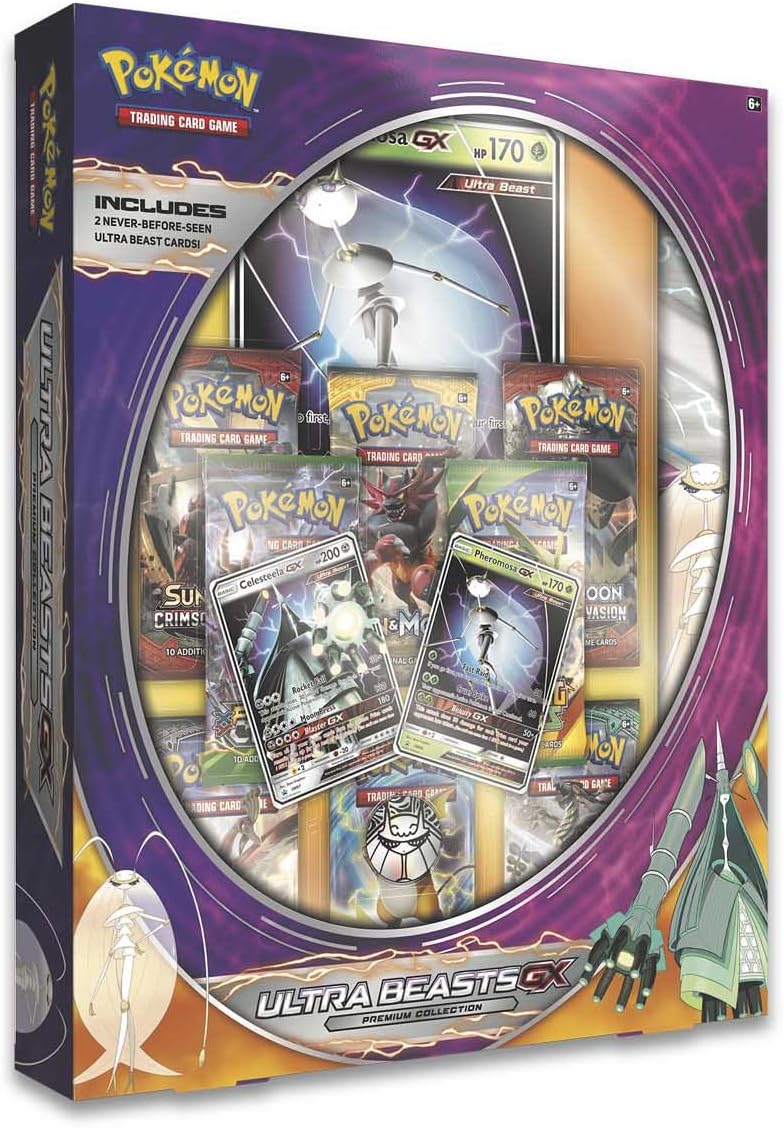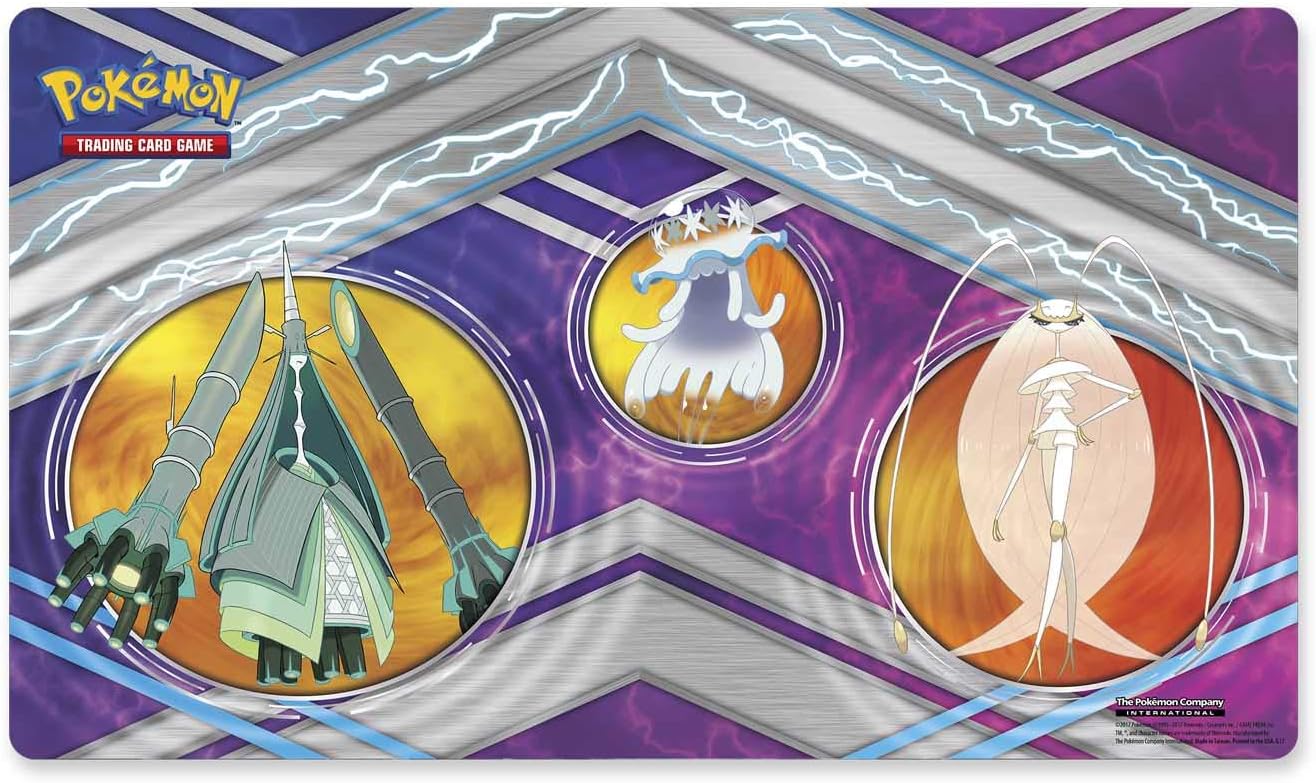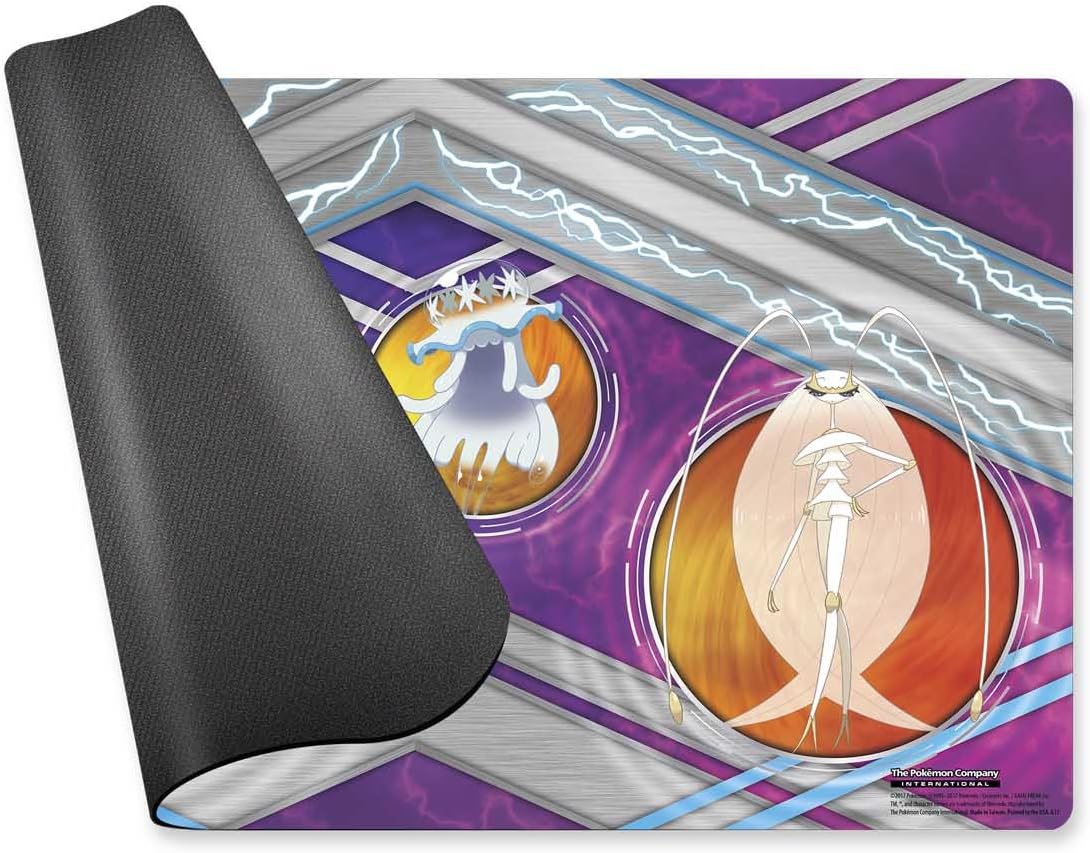
Pokemon Ultra Beasts Gx Premium Collection Featuring Pheromosa & Celesteela
Category: Toys & Games
The Ultra Beasts, strange creatures from another dimension, have come to the Aloha region as powerful Pokémon! This collection brings these creatures directly to you, with special promo cards of two Ultra Beasts and a play mat featuring these new Pokémon. A premium Collection showcasing these otherworldly Pokémon has slipped through the Ultra wormholecatch it while you can!
Features: 2 foil promo cards featuring Ultra Beasts (pheromosa-gx and Celesteela-GX) | A foil oversize card featuring the Ultra beast Pheromosa-GX | An awesome playmat showing off the Ultra Beasts | A cool pheromosa coin | 8 Pokémon TCG booster packs of 10 game cards and 1 basic energy each